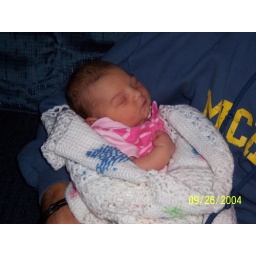
This was the day she came home from the hospital in her piglet outfit!